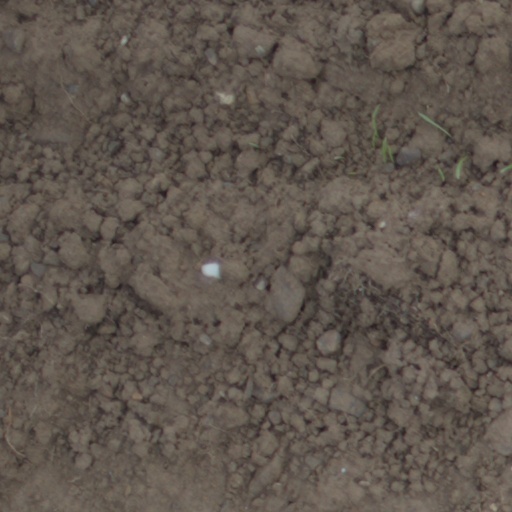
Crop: wheat